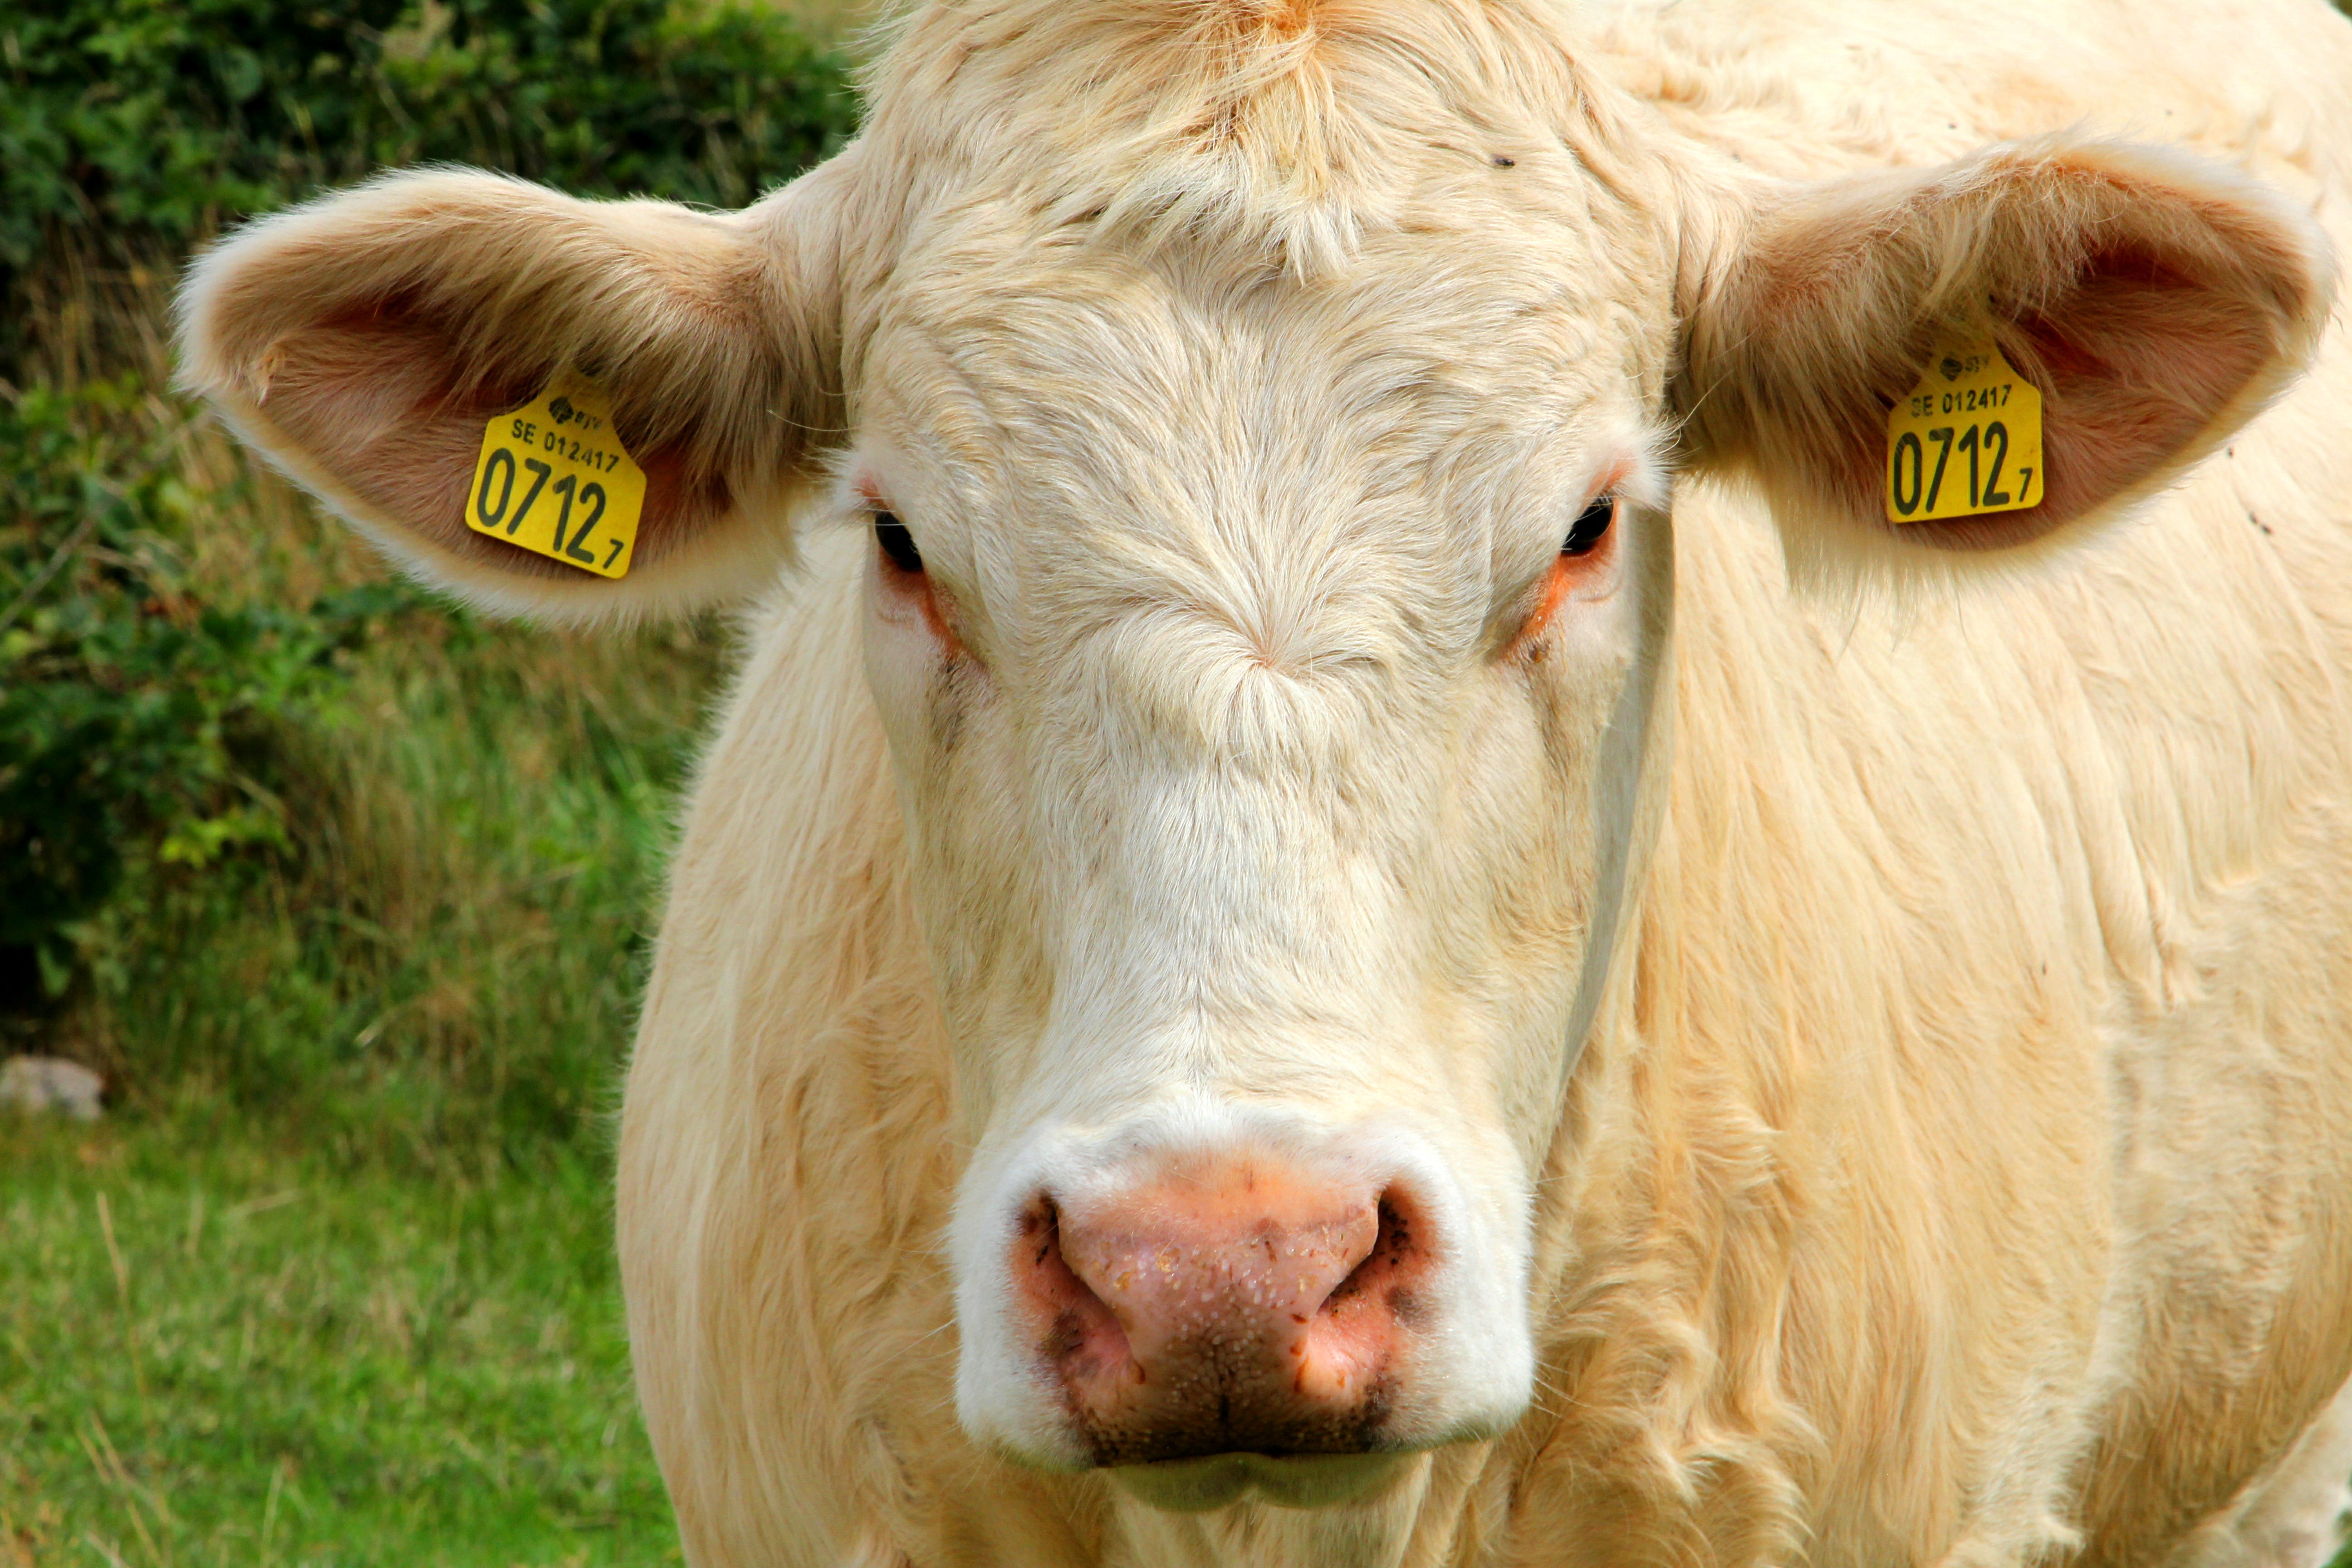
field, farm, meadow, cattle, pasture, grazing, livestock, mammal, mane, fauna, calf, ears, vertebrate, ox, heifer, dairy cow, cattle like mammal